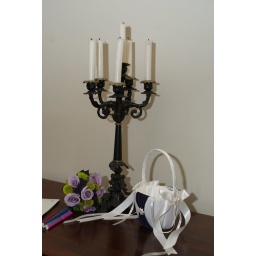
Oak Alley Plantation wedding. The sign in table inside the big house.